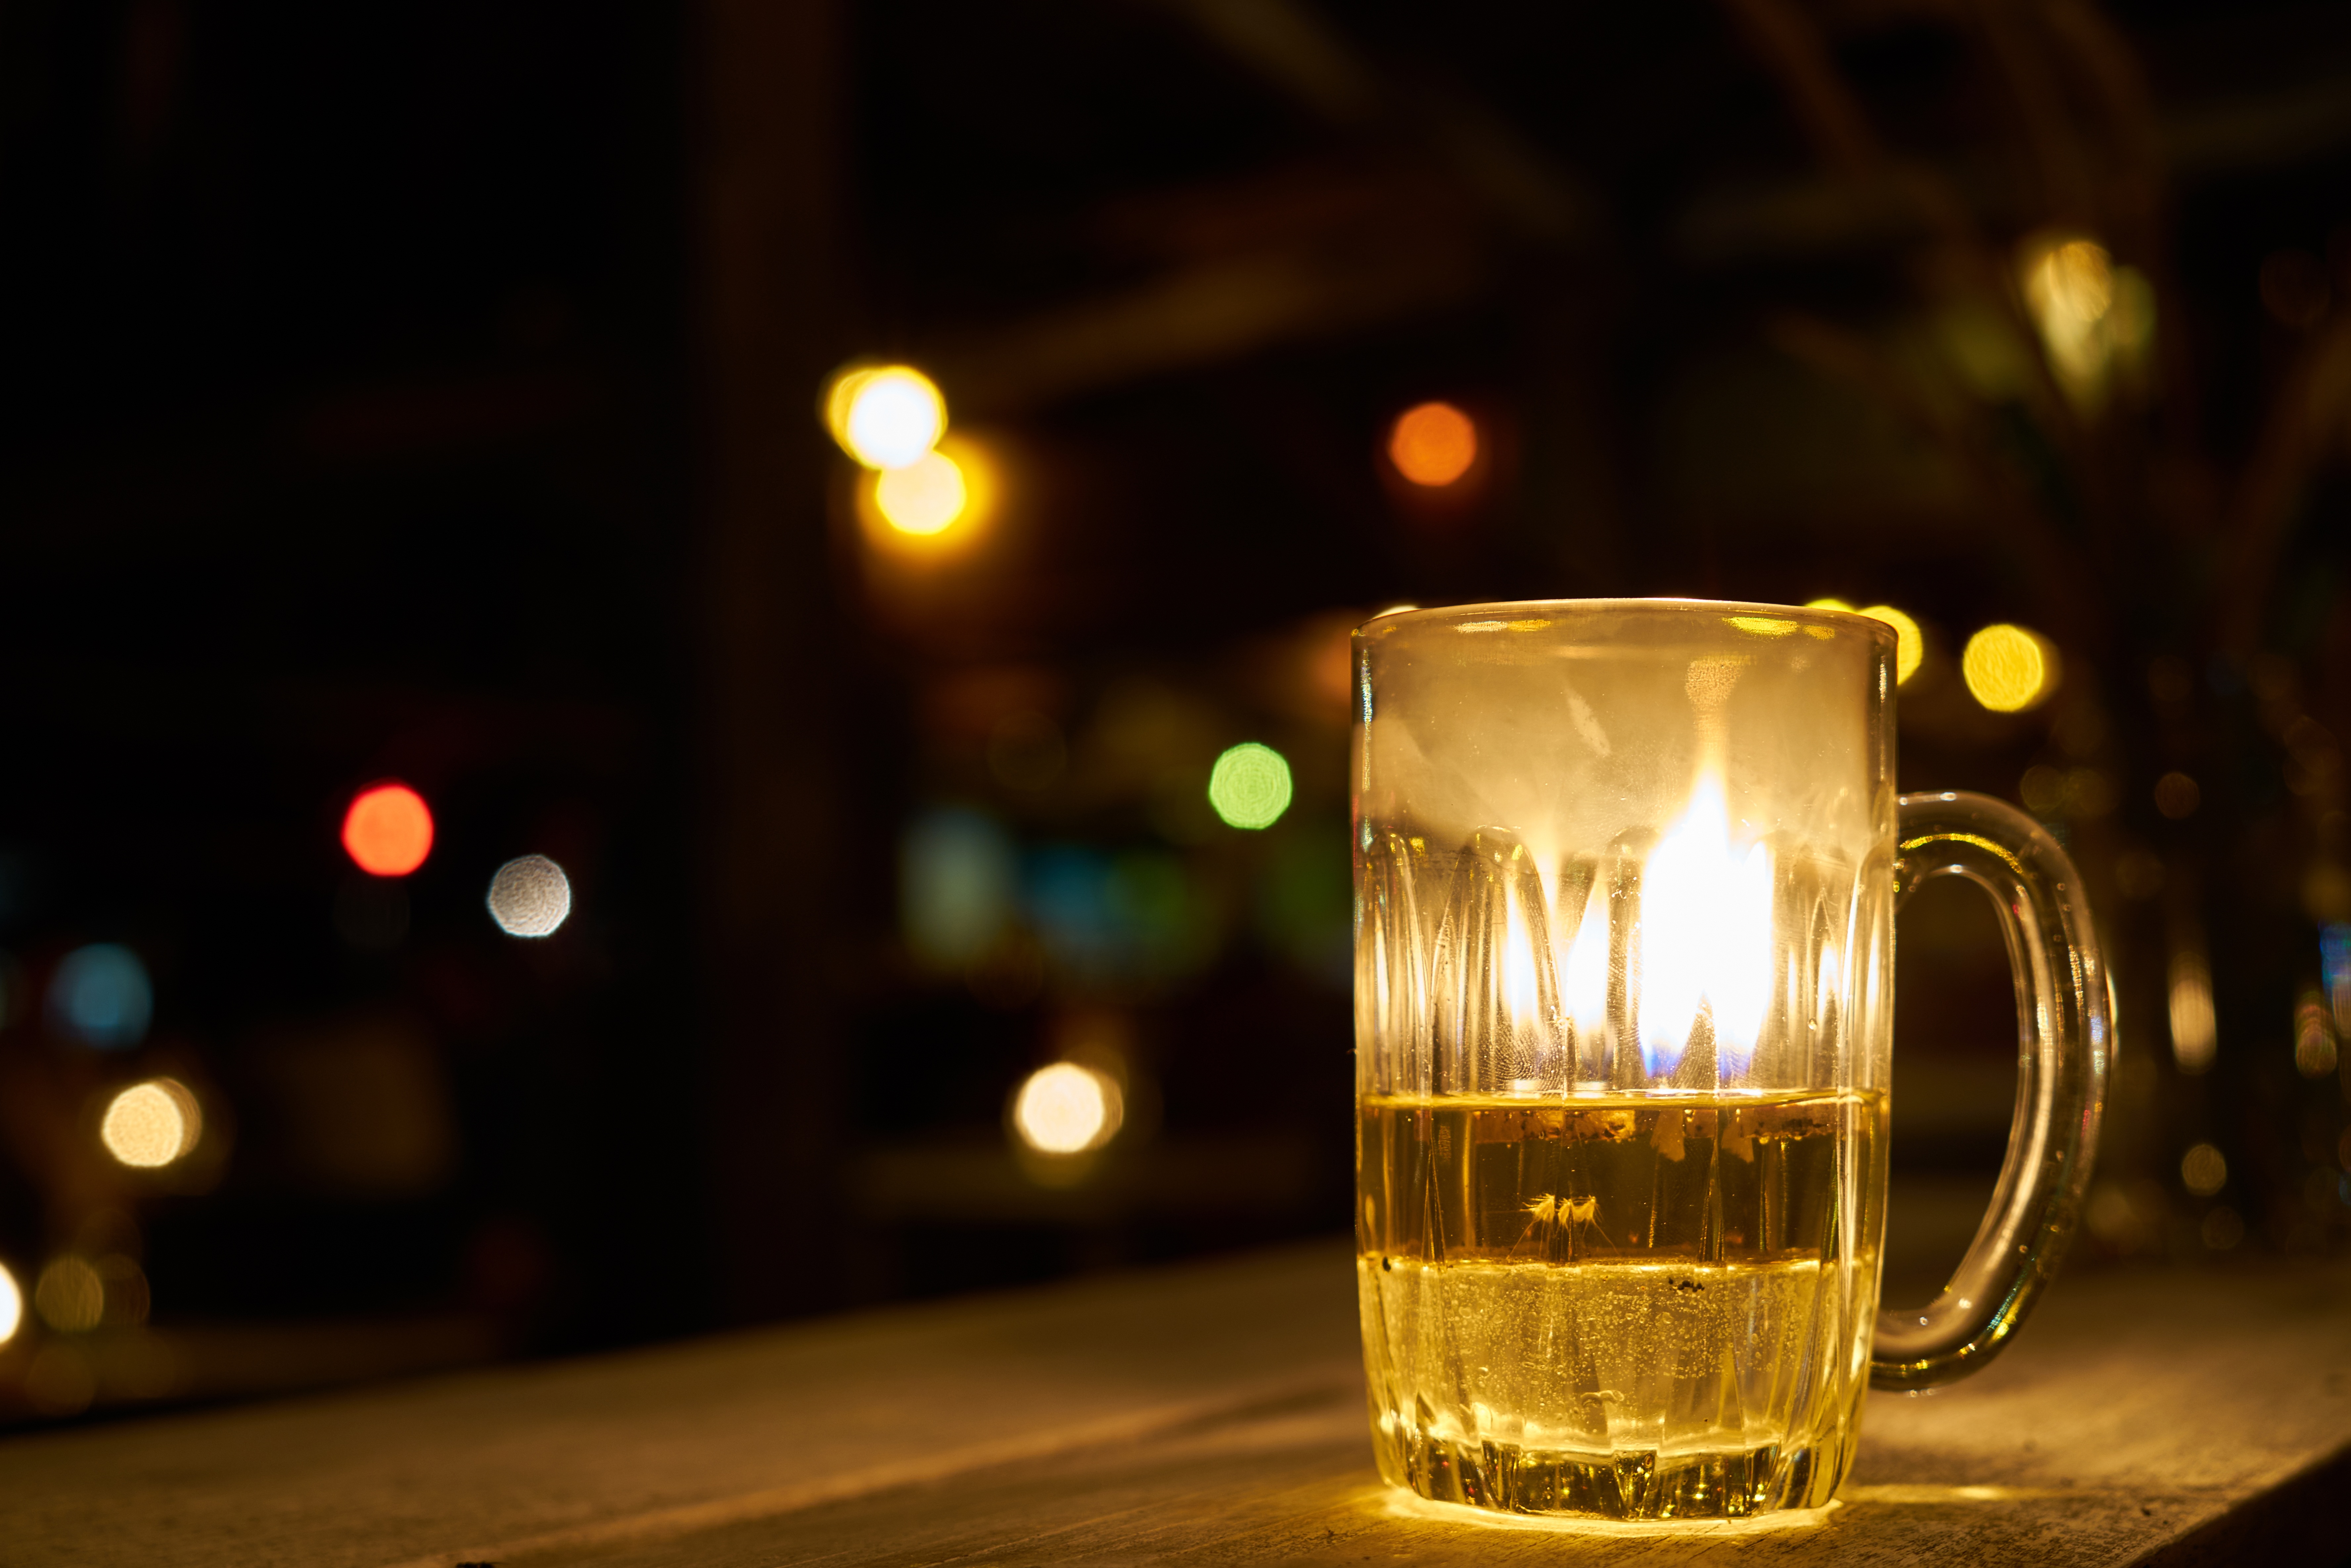
alcohol, bar, bear, glass, brewery, flames, drunk, drinking glass, light, liquid, macro, night, no people, photography, pub, refreshment, summer, table, yellow